Thrombocythemia

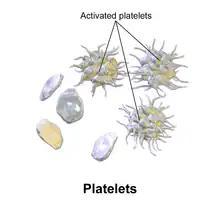
3D rendering of four inactivated and three activated platelets

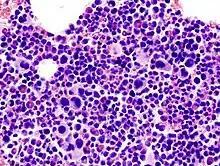
Histopathological image representing a bone marrow aspirate in a patient with essential thrombocythemia

In hematology, thrombocythemia is a condition of high platelet (thrombocyte) count in the blood. Normal count is in the range of 150 to 450 platelets per liter of blood, but investigation is typically only considered if the upper limit exceeds 750/L.